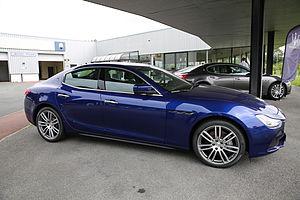
La Ghibli 3 est une berline produite par le constructeur automobile italien Maserati. Elle est présentée en avril 2013 lors du salon de Shanghai. Il s'agit de la première berline Maserati de taille inférieure à la Maserati Quattroporte et équipée d'un moteur diesel. Elle est produite dans la nouvelle usine italienne FCA Grugliasco - G. Agnelli dans la banlieue de Turin, ancienne usine du carrossier Bertone rachetée par le groupe Fiat Auto en 2009 et entièrement réaménagée.